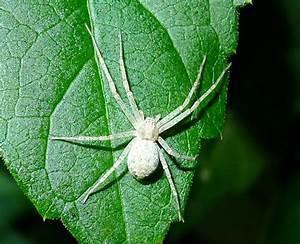
spider